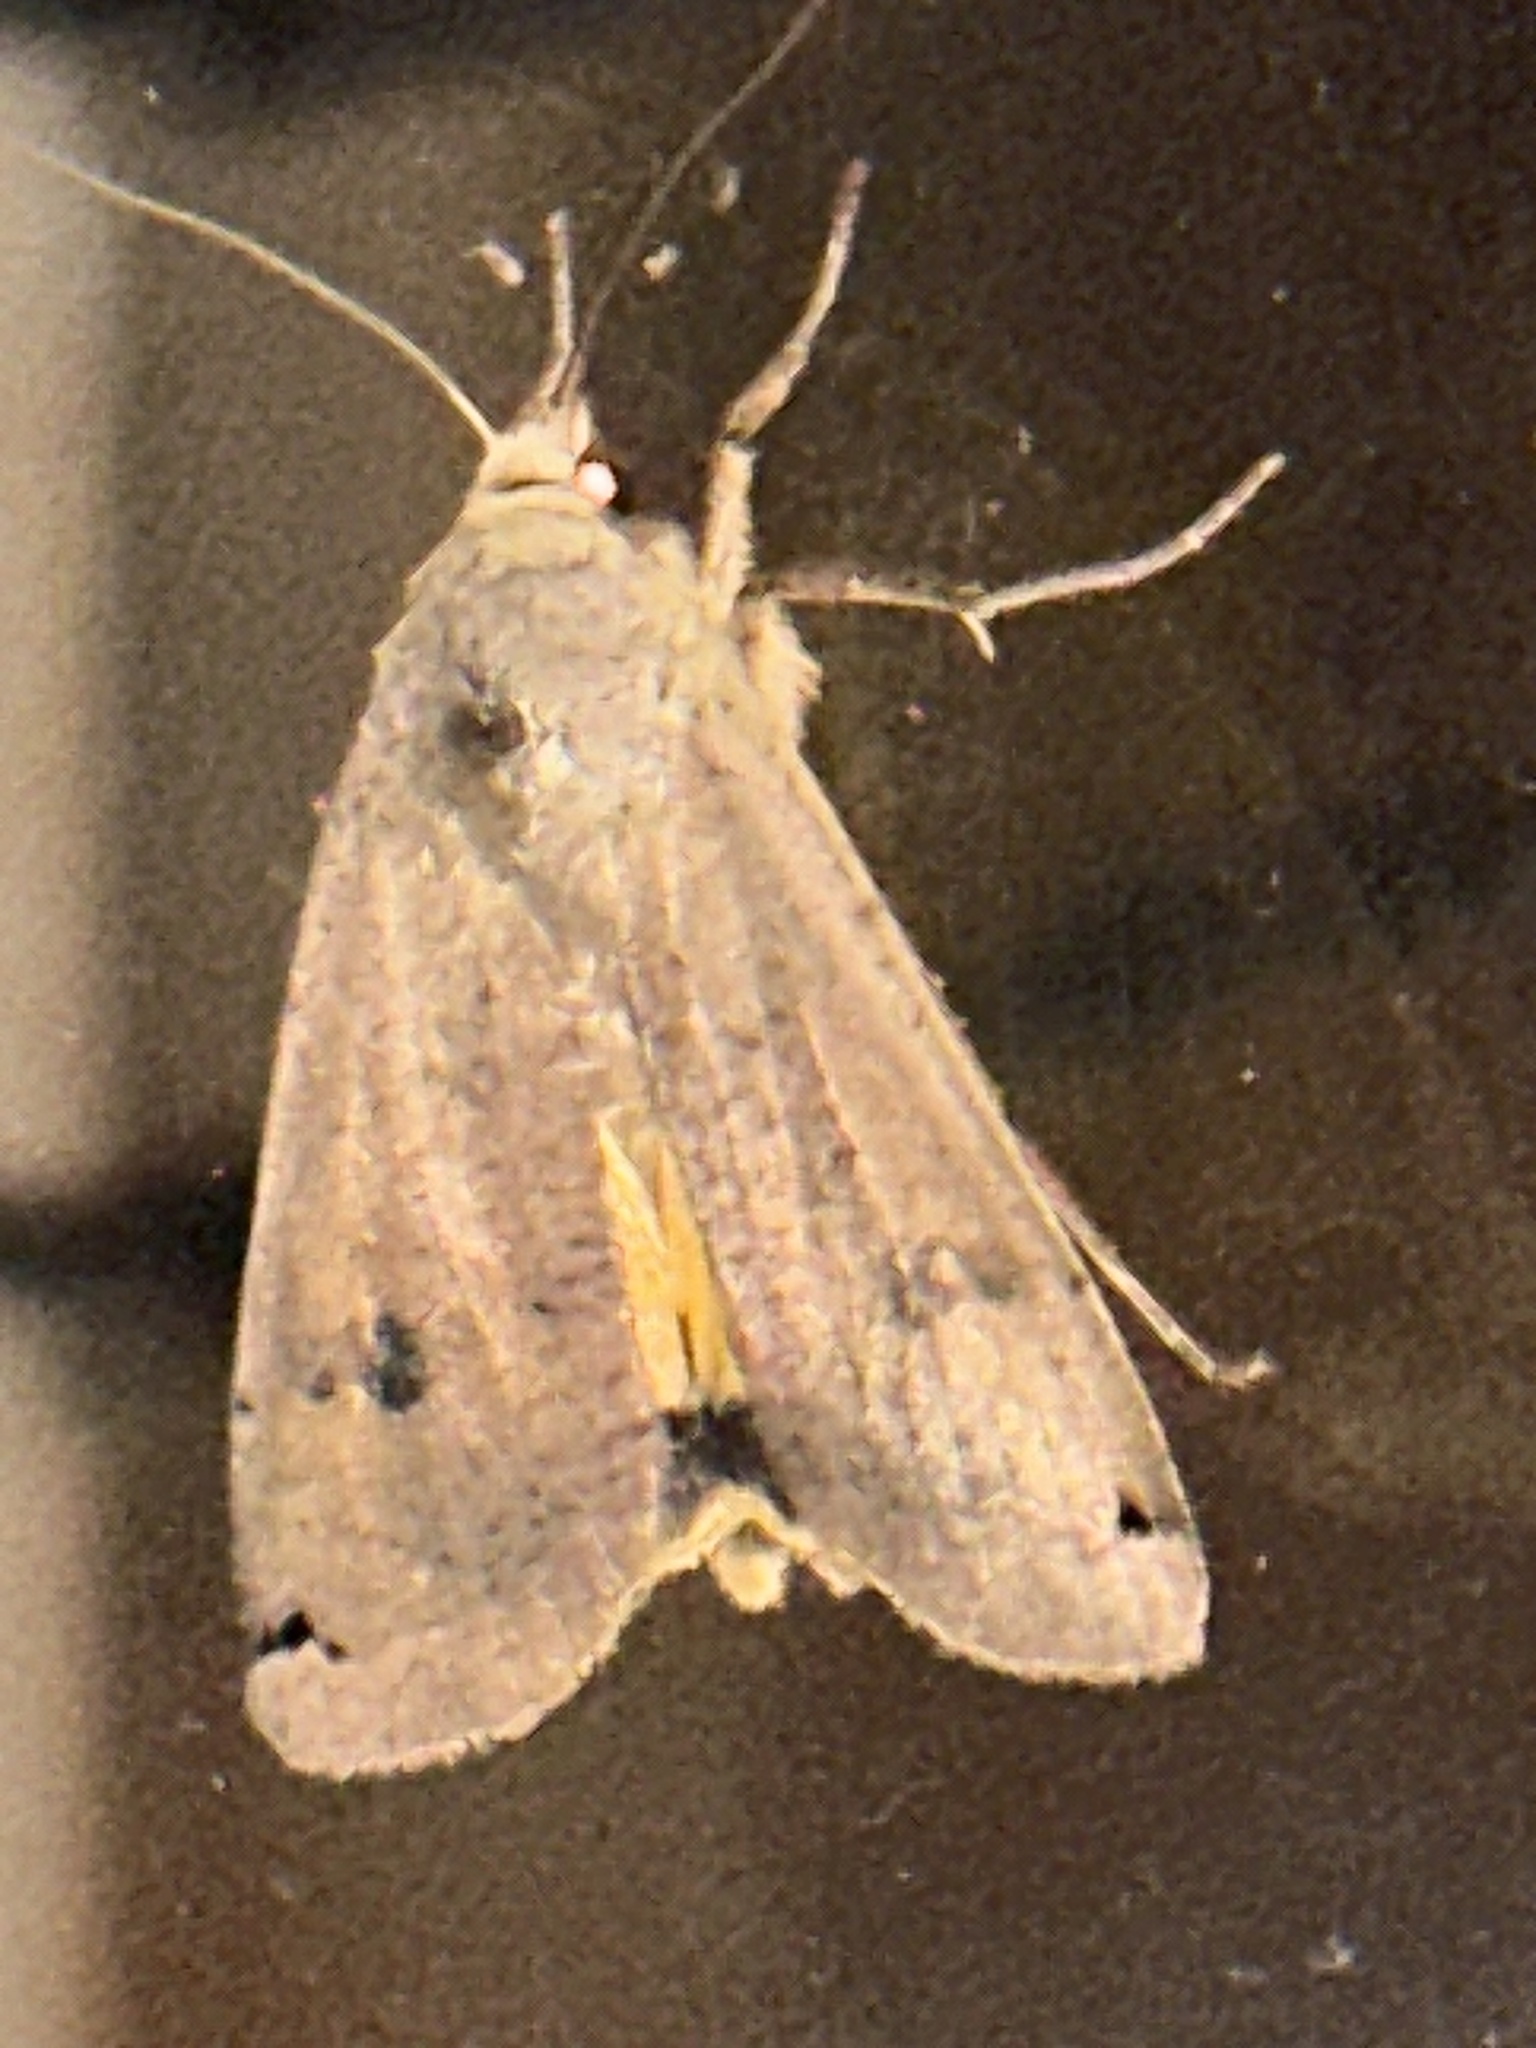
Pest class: cutworms